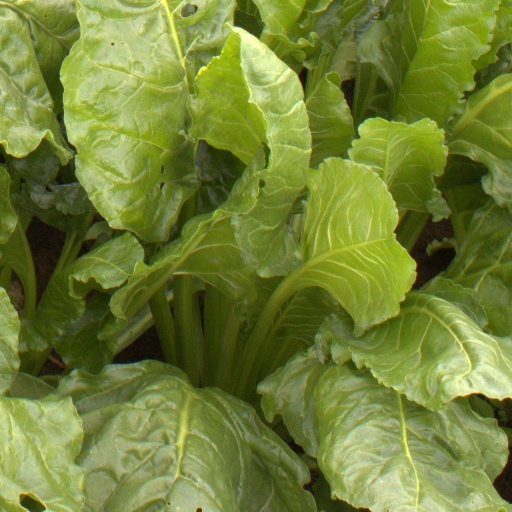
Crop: sugar beet